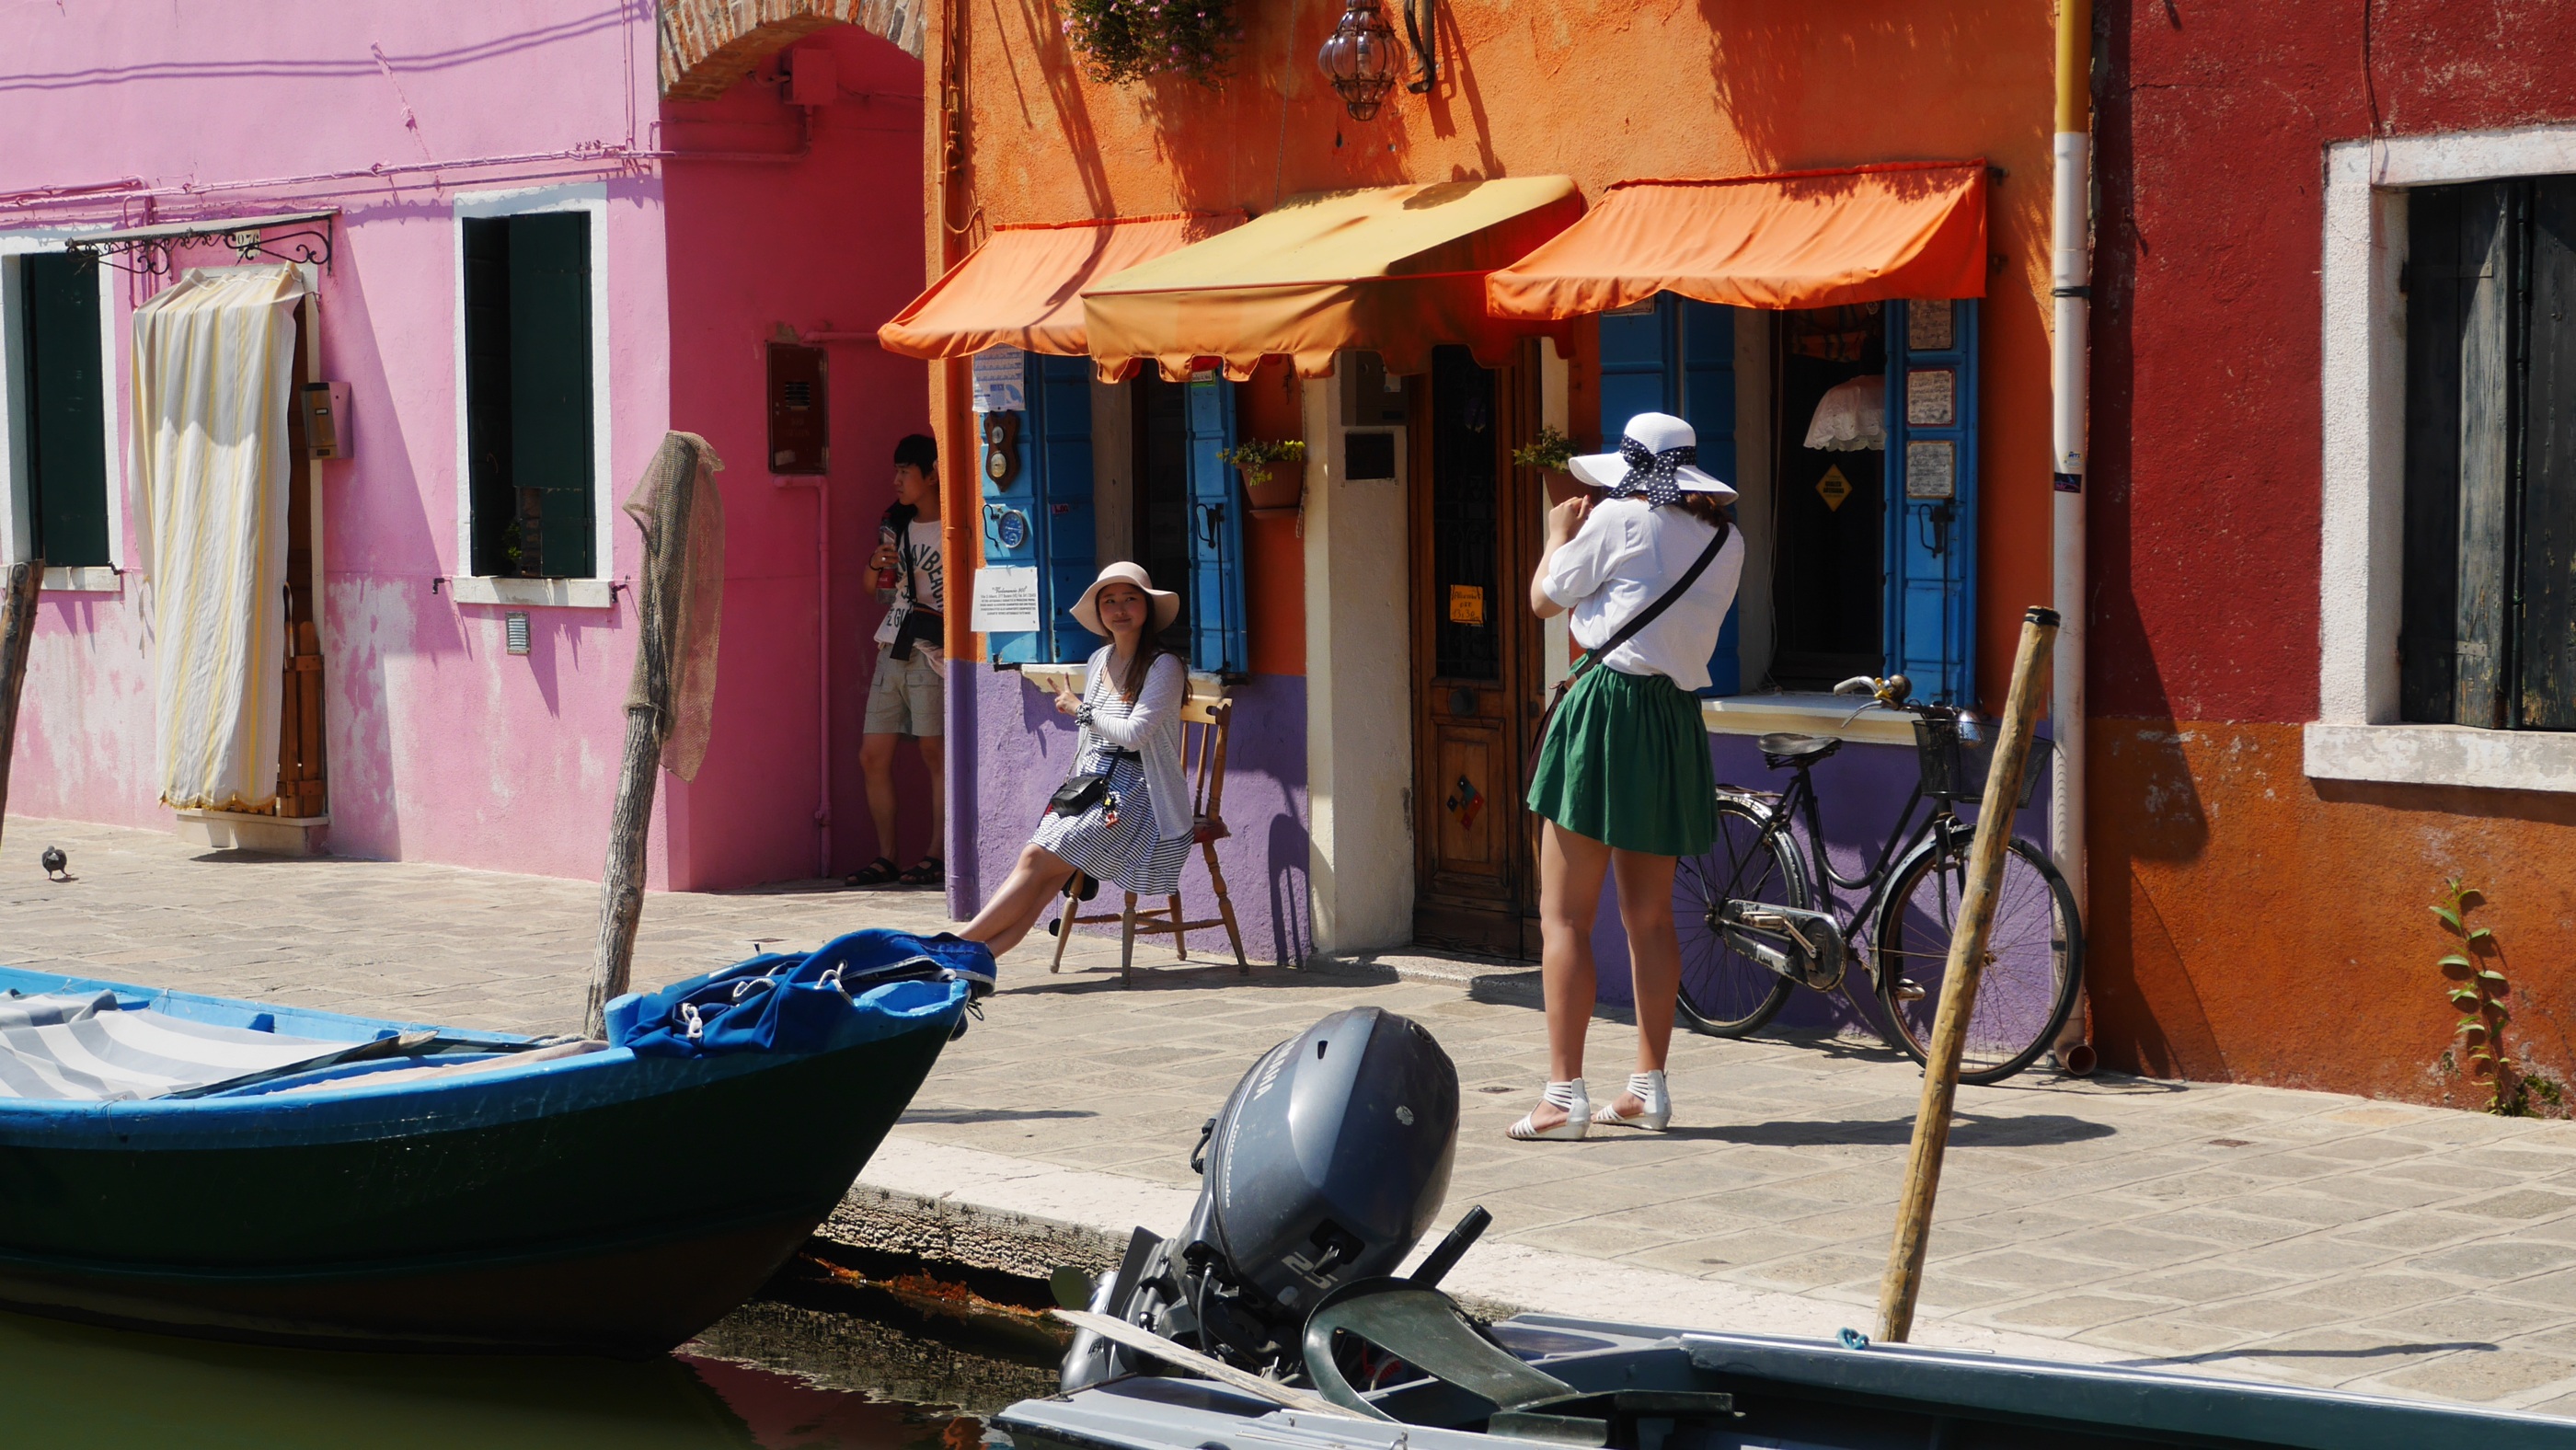
boat, vacation, travel, vehicle, color, tourists, burano, commemorative photo